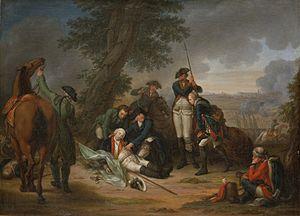
Johann Christoph Frisch est un peintre allemand.